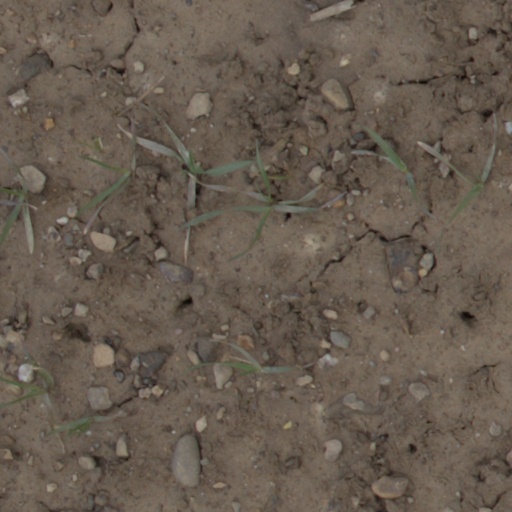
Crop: wheat